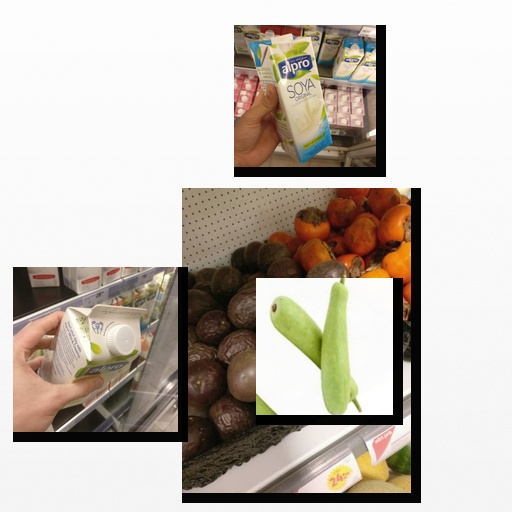
Food items: bottle_gourd, passion_fruit, soy_milk, soyghurt